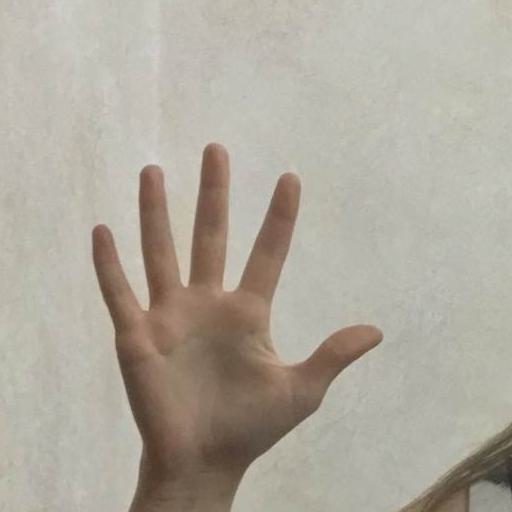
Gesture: palm